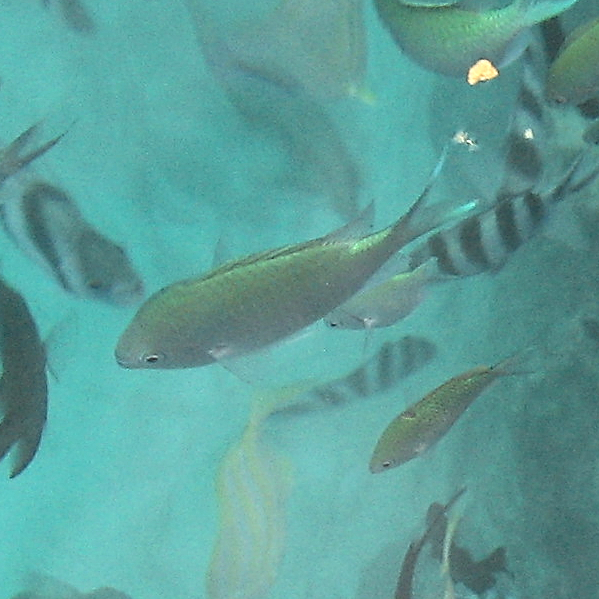
Chromis viridis (Blue-green Chromis)